Elizabeth Ann Whitney

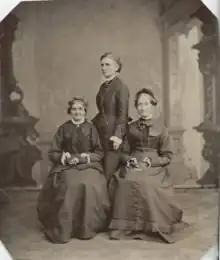
Elizabeth Ann Whitney (left) with Emmeline B. Wells (center) and Eliza R. Snow (right), ca. 1876

After the Nauvoo temple was completed, Whitney was the second woman to receive her endowment (after Emma Smith). Whitney worked there daily during the winter of 1845–46 to help other members receive their endowments. In 1850, Brigham Young called her to be in charge of the women's department of the Endowment House. Whitney also served as second counselor to Eliza R. Snow in the Relief Society presidency from 1880–82.